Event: Nepal Earthquake
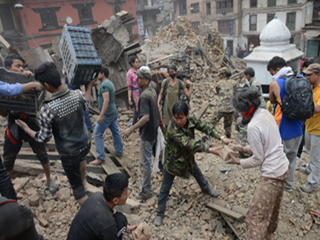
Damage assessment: damage